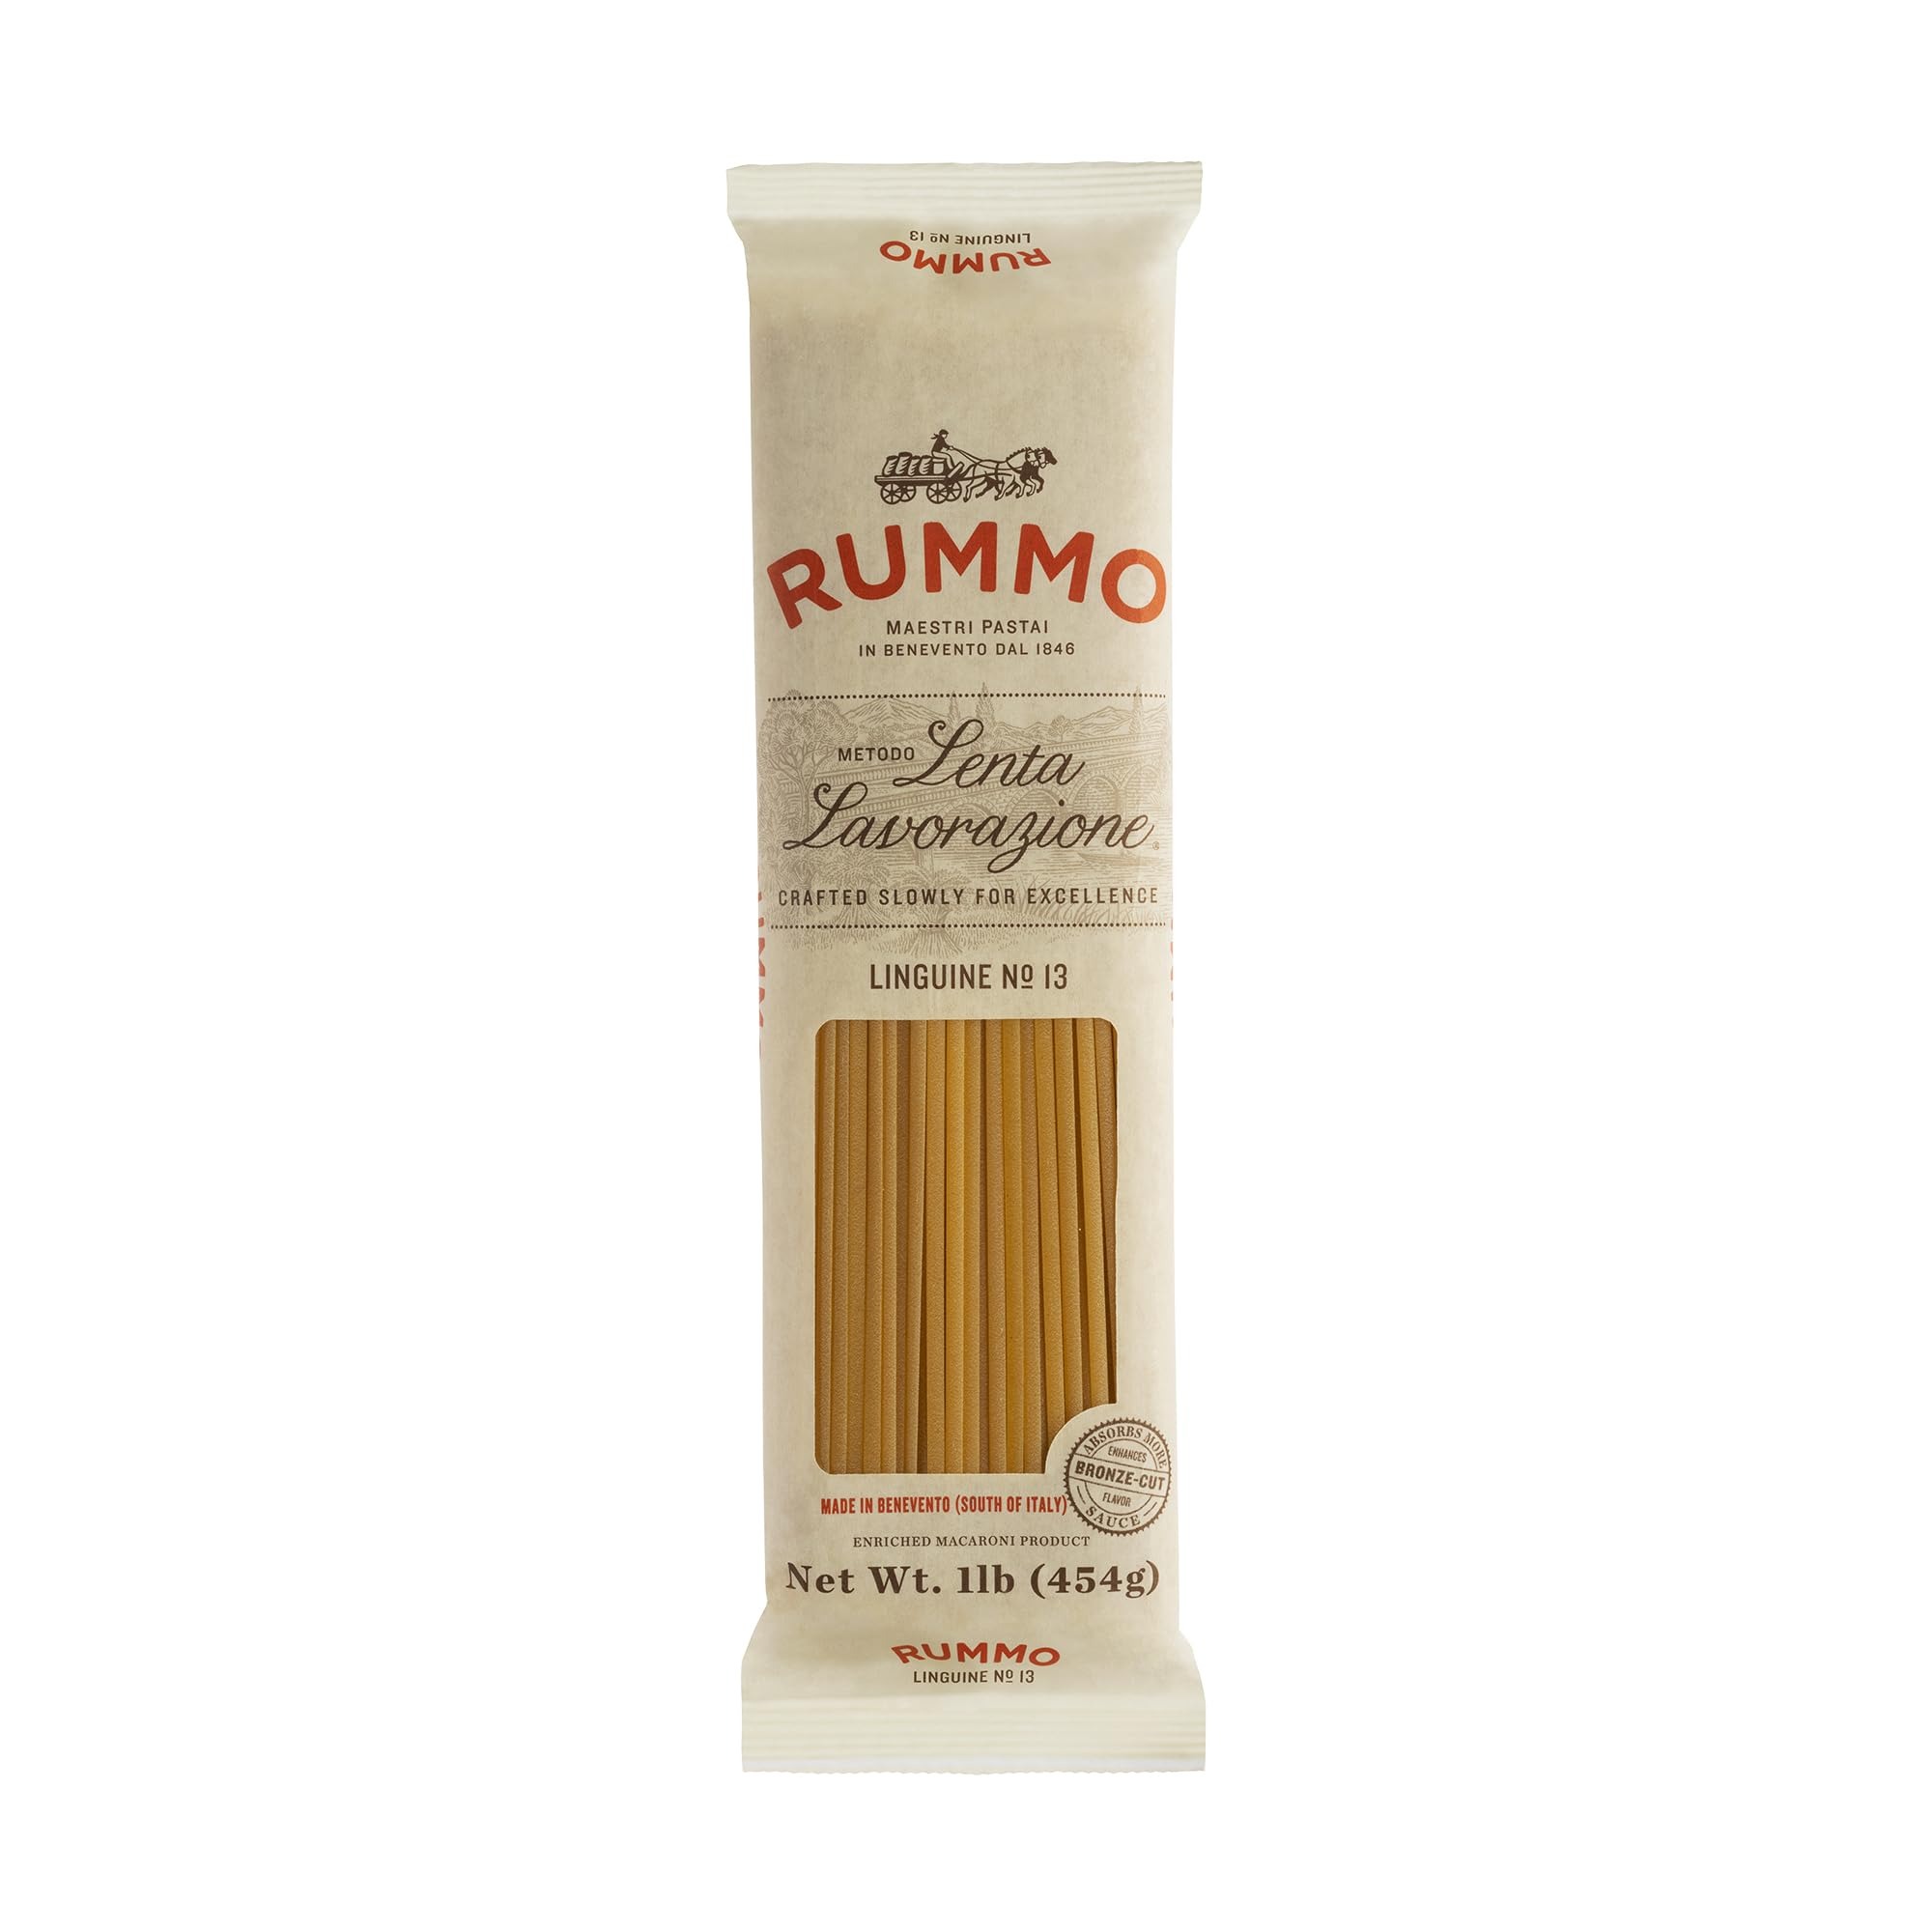
Item Name: Rummo Linguine Pasta N.13 - Linguine Pasta Noodles, Dry Pasta, Long Linguine Noodles, Durum Wheat Pasta Imported from Italy - 16 Ounce (Pack of 1)
Bullet Point 1: VERSATILE PASTA - Linguine, also known as Trenette, is an incredibly versatile pasta that can be paired with a variety of sauces, making it suitable for different culinary experiences
Bullet Point 2: RESTAURANT QUALITY - With a cooking time of just 10 minutes, Linguine N.13 allows for a convenient and efficient meal, ideal for busy schedules without compromising on quality
Bullet Point 3: CRAFTED SLOWLY - Lenta Lavorazione is our exclusive slow production method. The slowness with which we work the best ingredients results in pasta with notable, inherent qualities
Bullet Point 4: HIGH QUALITY INGREDIENTS - Crafted from Durum Wheat Semolina, our pasta is made with the finest natural ingredients, delivering a high-quality pasta with exceptional taste and texture
Bullet Point 5: MADE IN ITALY - Made in Bevento, located in the south of Italy, this pasta captures the essence of Italian culinary tradition, bringing an authentic touch to your table
Value: 16.0
Unit: Fl Oz

Price: 7.19